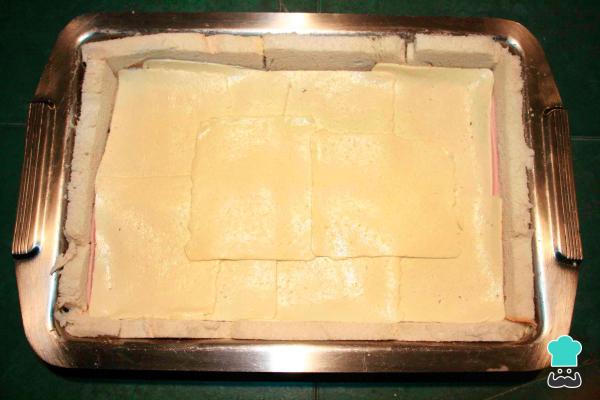
Distribuye el queso sobre la capa de jamón. Puedes ser generoso con las porciones, si te provoca. ¡Mmm! ¡Qué rico nos está quedando este sándwich para niños!